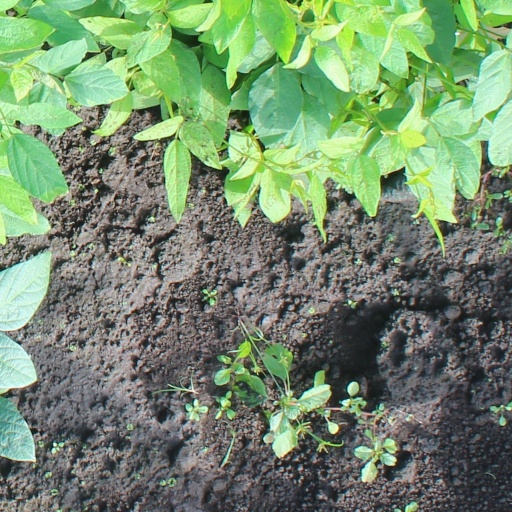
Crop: soybean